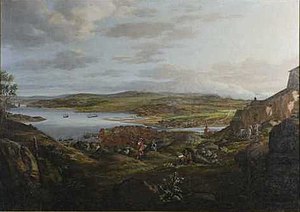
Jacob Coning / Galleri
Jacob Jacobzoon Coning, også Jacob Koninck den yngre var en hollandsk maler, fætter til Philips Koninck. Han er især kendt som prospektmaler og var den første til at udbrede denne genre i Danmark.